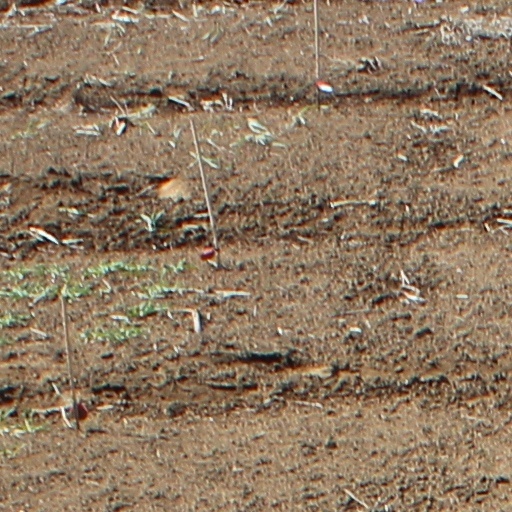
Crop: wheat